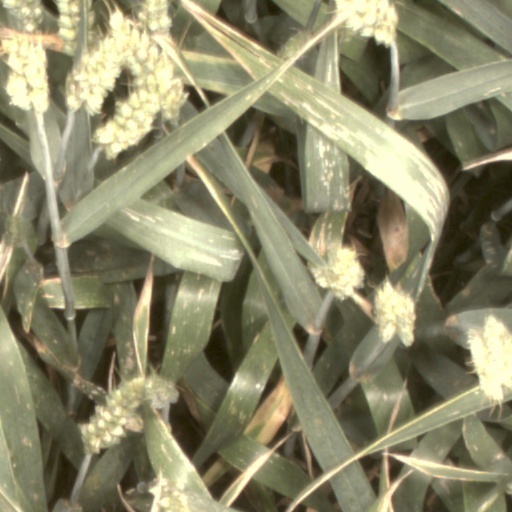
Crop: wheat